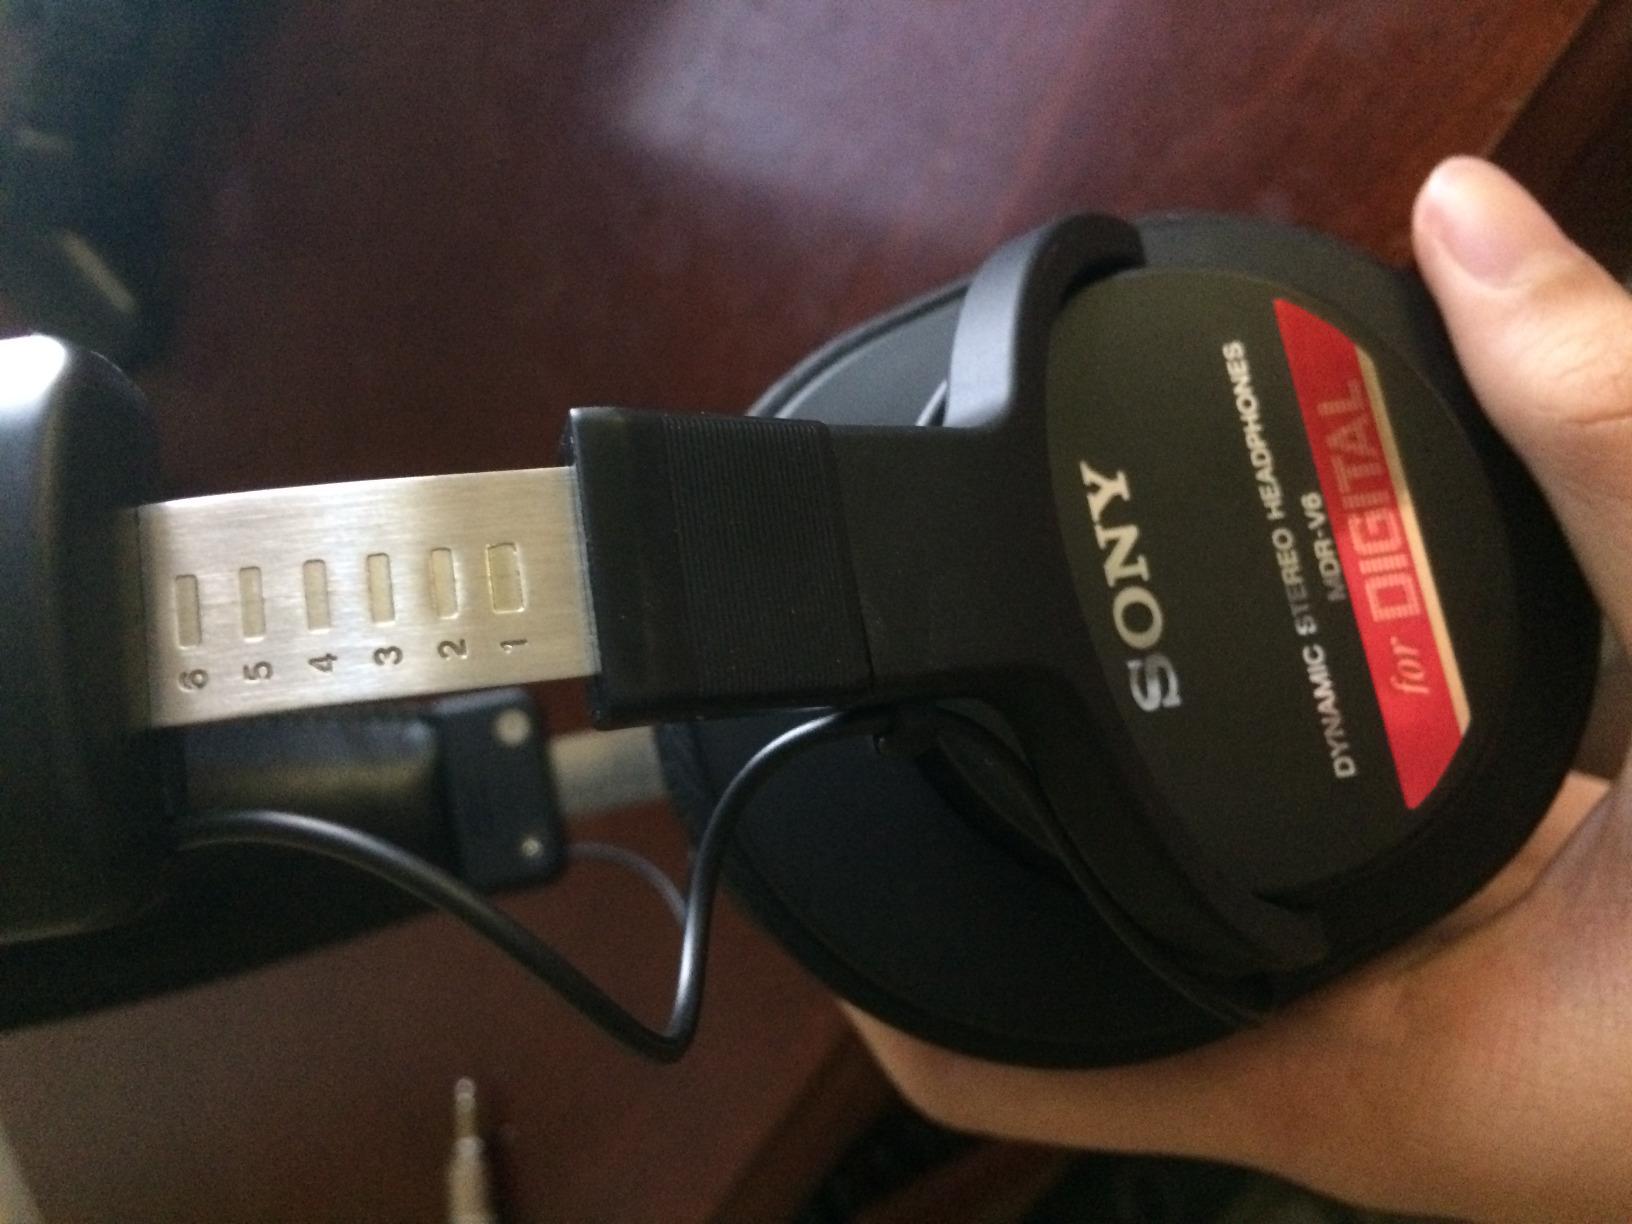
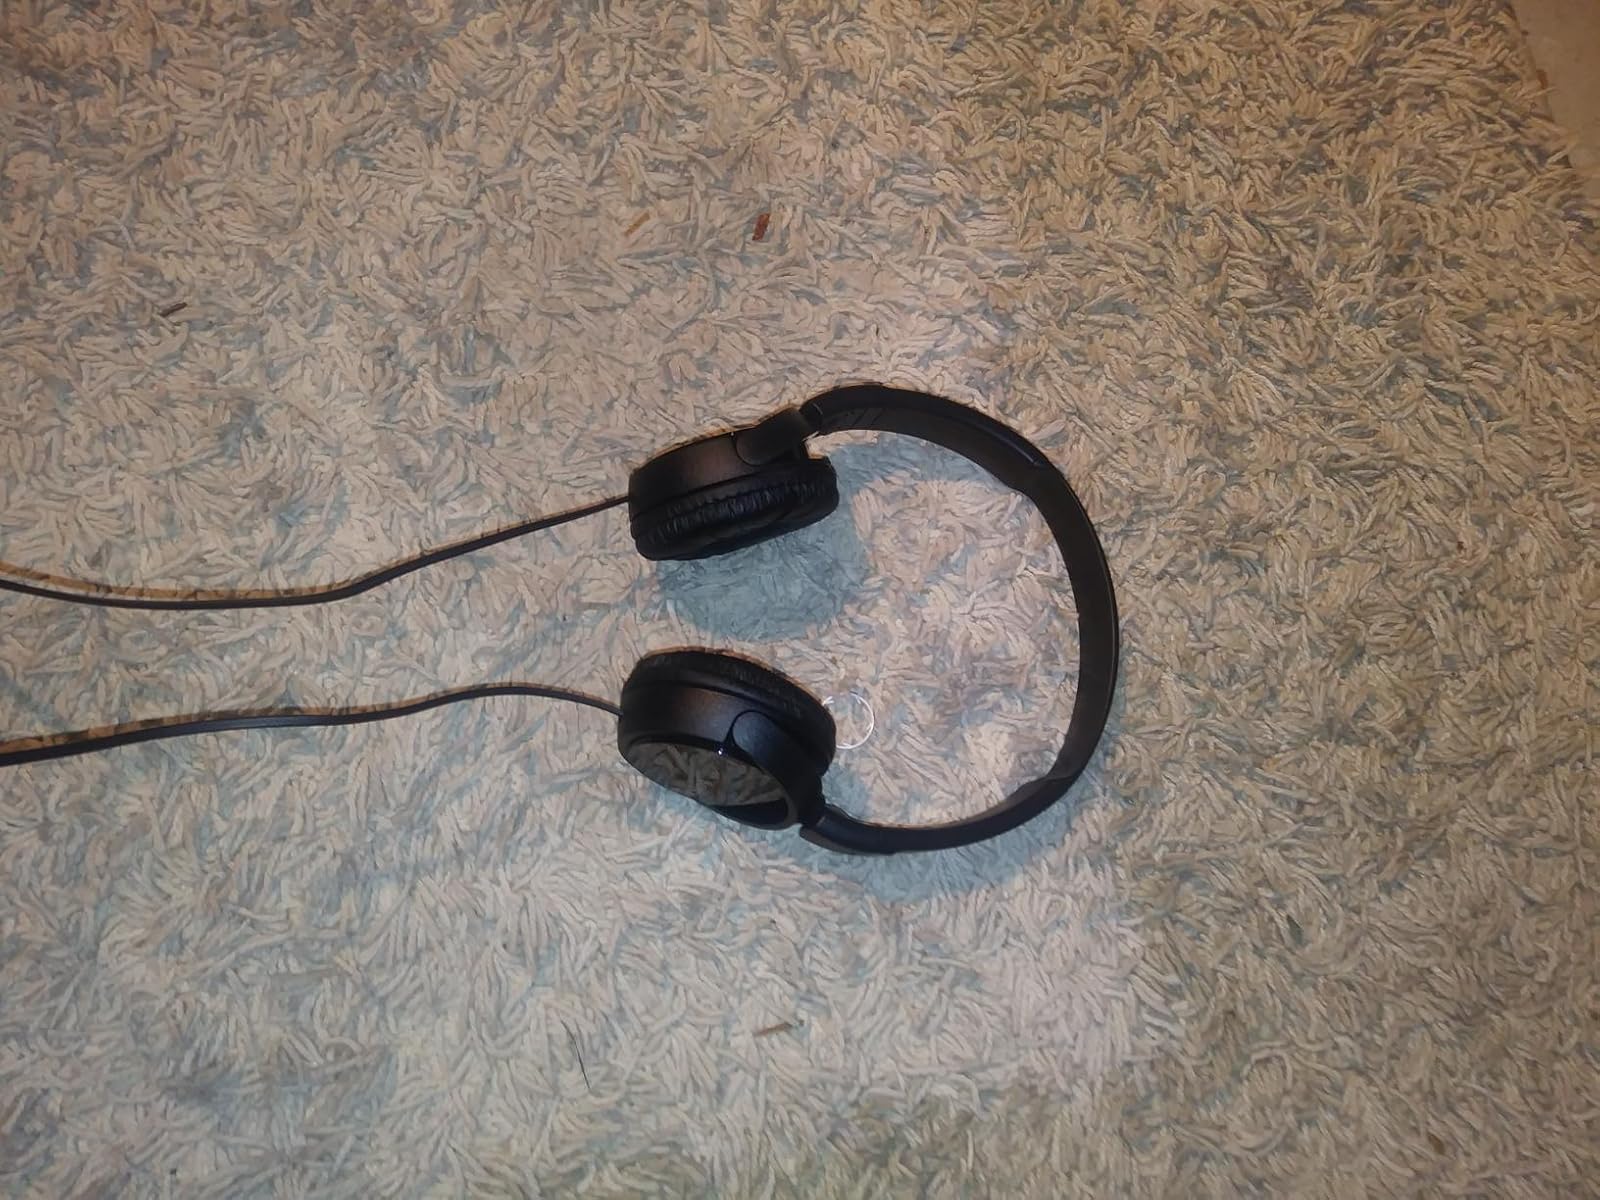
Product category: headphones
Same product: no